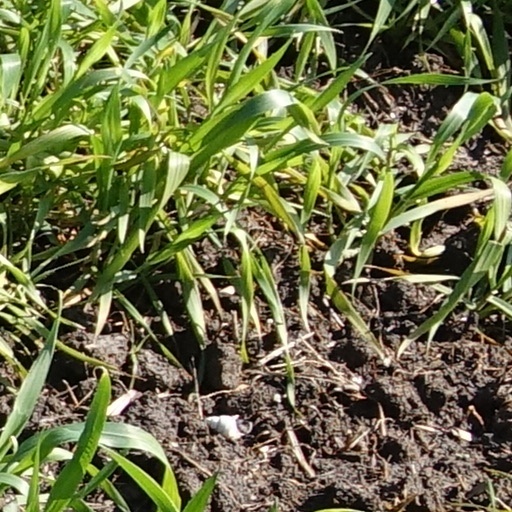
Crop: wheat